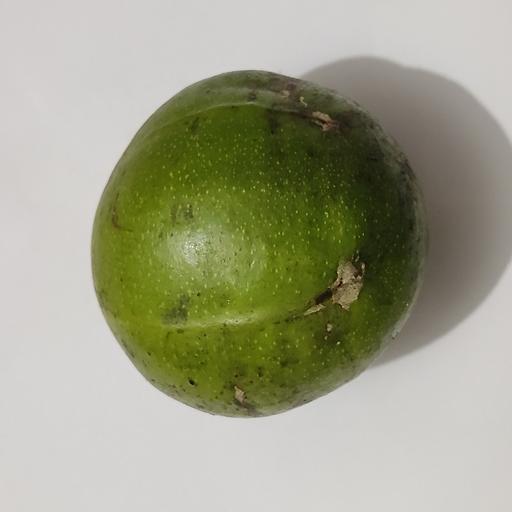
Crop type: Hog Plum